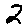
Label: 2